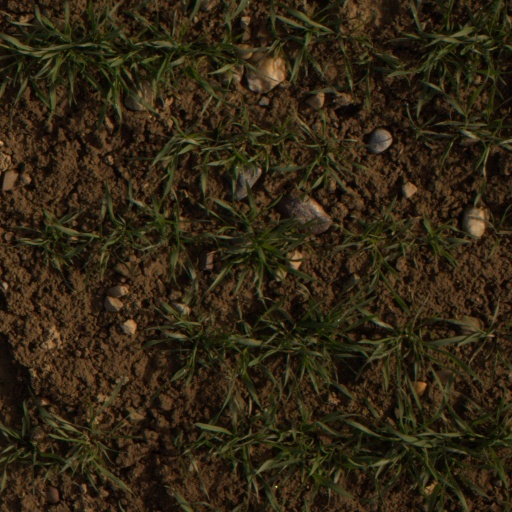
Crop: wheat